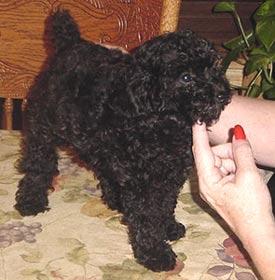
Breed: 2925-n000114-toy_poodle